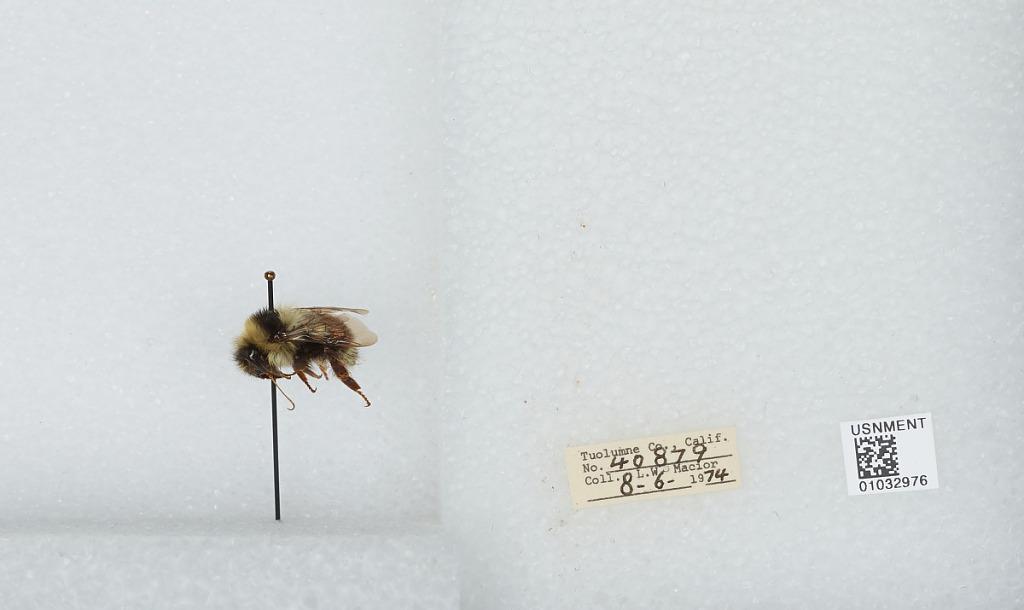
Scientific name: Bombus (Cullumanobombus) rufocinctus Cresson
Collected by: L. Macior
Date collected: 1974-8-6
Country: United States
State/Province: California
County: Tuolumne
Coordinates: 38.02, -119.93